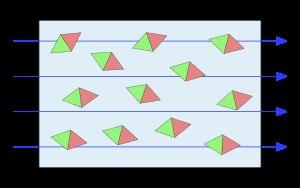
Le paramagnétisme désigne en magnétisme le comportement d'un milieu matériel qui ne possède pas d'aimantation spontanée mais qui, sous l'effet d'un champ magnétique extérieur, acquiert une aimantation orientée dans le même sens que le champ magnétique appliqué. Un matériau paramagnétique possède une susceptibilité magnétique de valeur positive. Cette grandeur sans unité est en général assez faible. L'aimantation du milieu disparaît lorsque le champ d'excitation est coupé. Il n'y a donc pas de phénomène d'hystérésis comme pour le ferromagnétisme.